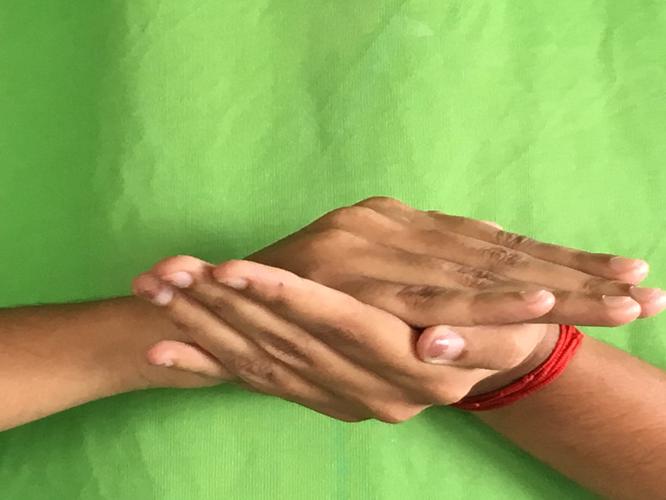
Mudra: Samputa
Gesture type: double_hand